Wietse Veenstra

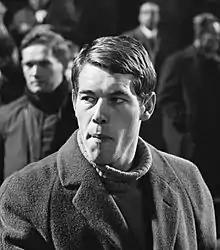
Veenstra in 1969

Wietse Veenstra (born 18 February 1946) is a Dutch former footballer who played as a midfielder. He made nine appearances for the Netherlands national team from 1968 to 1970.